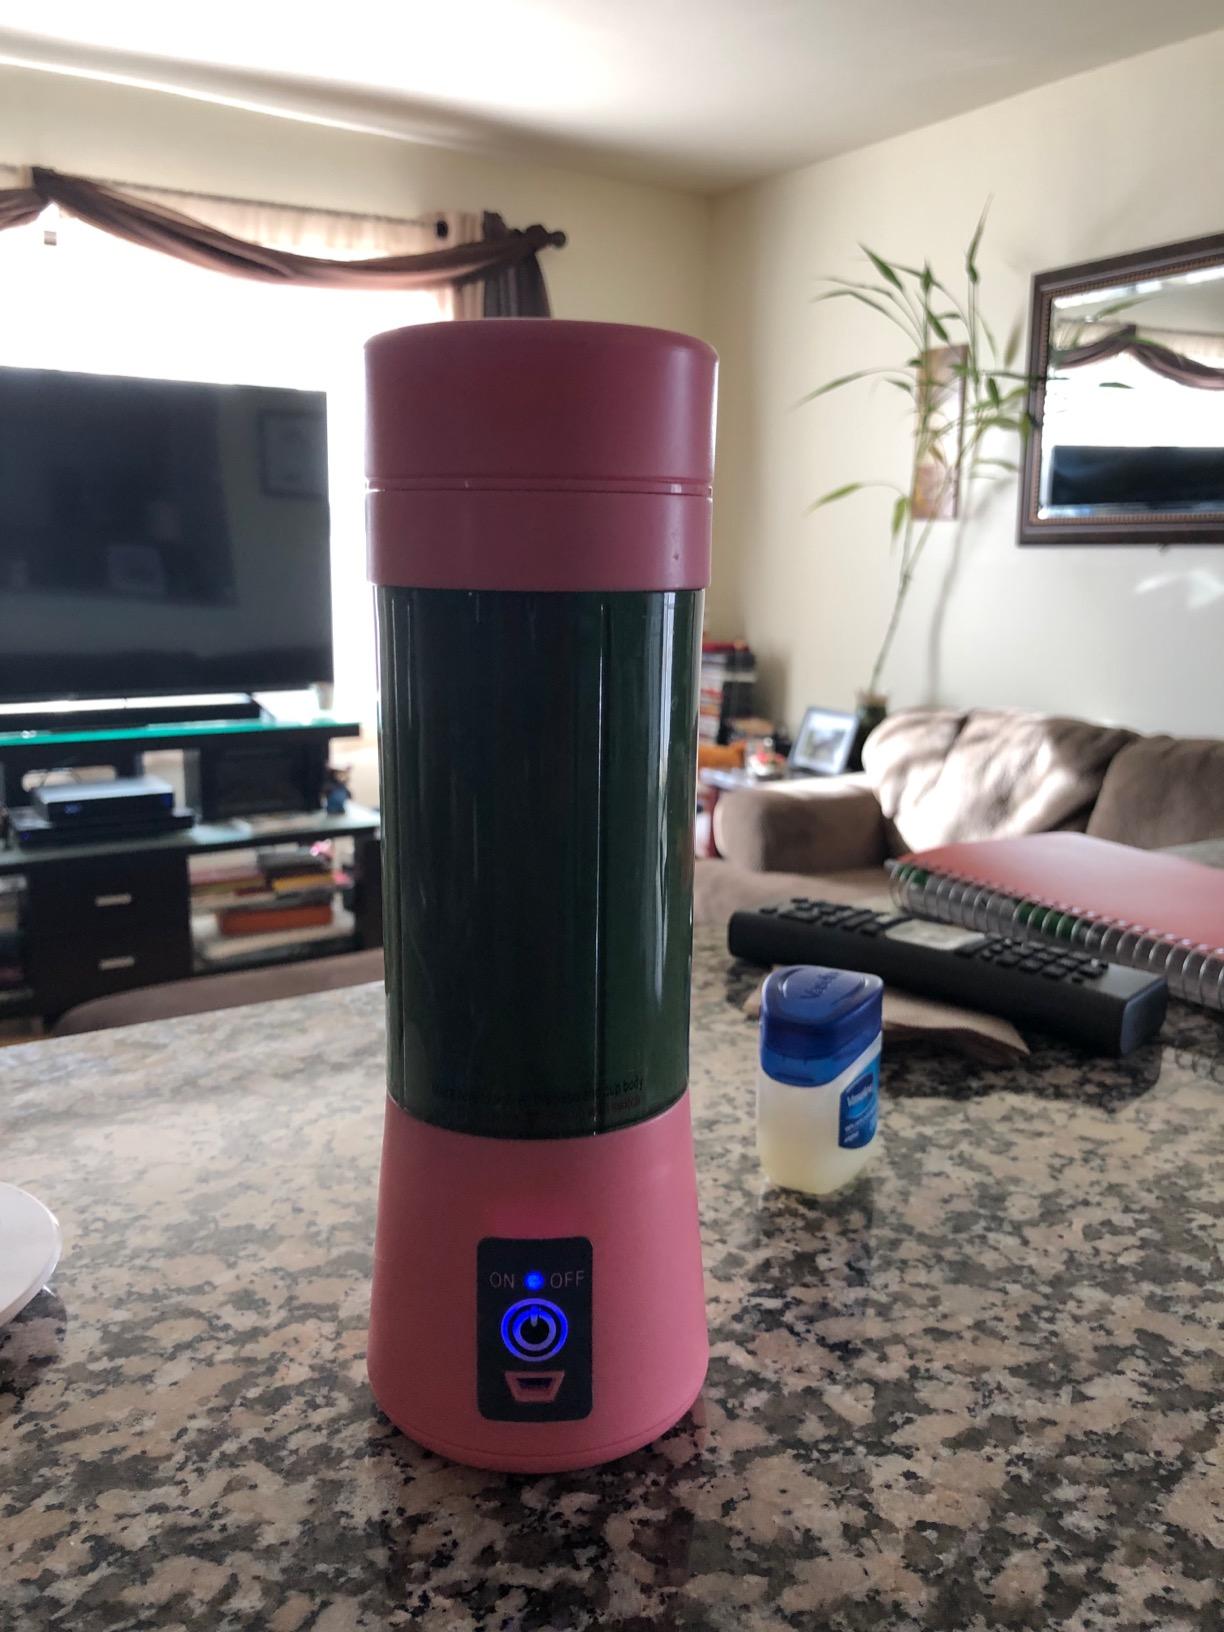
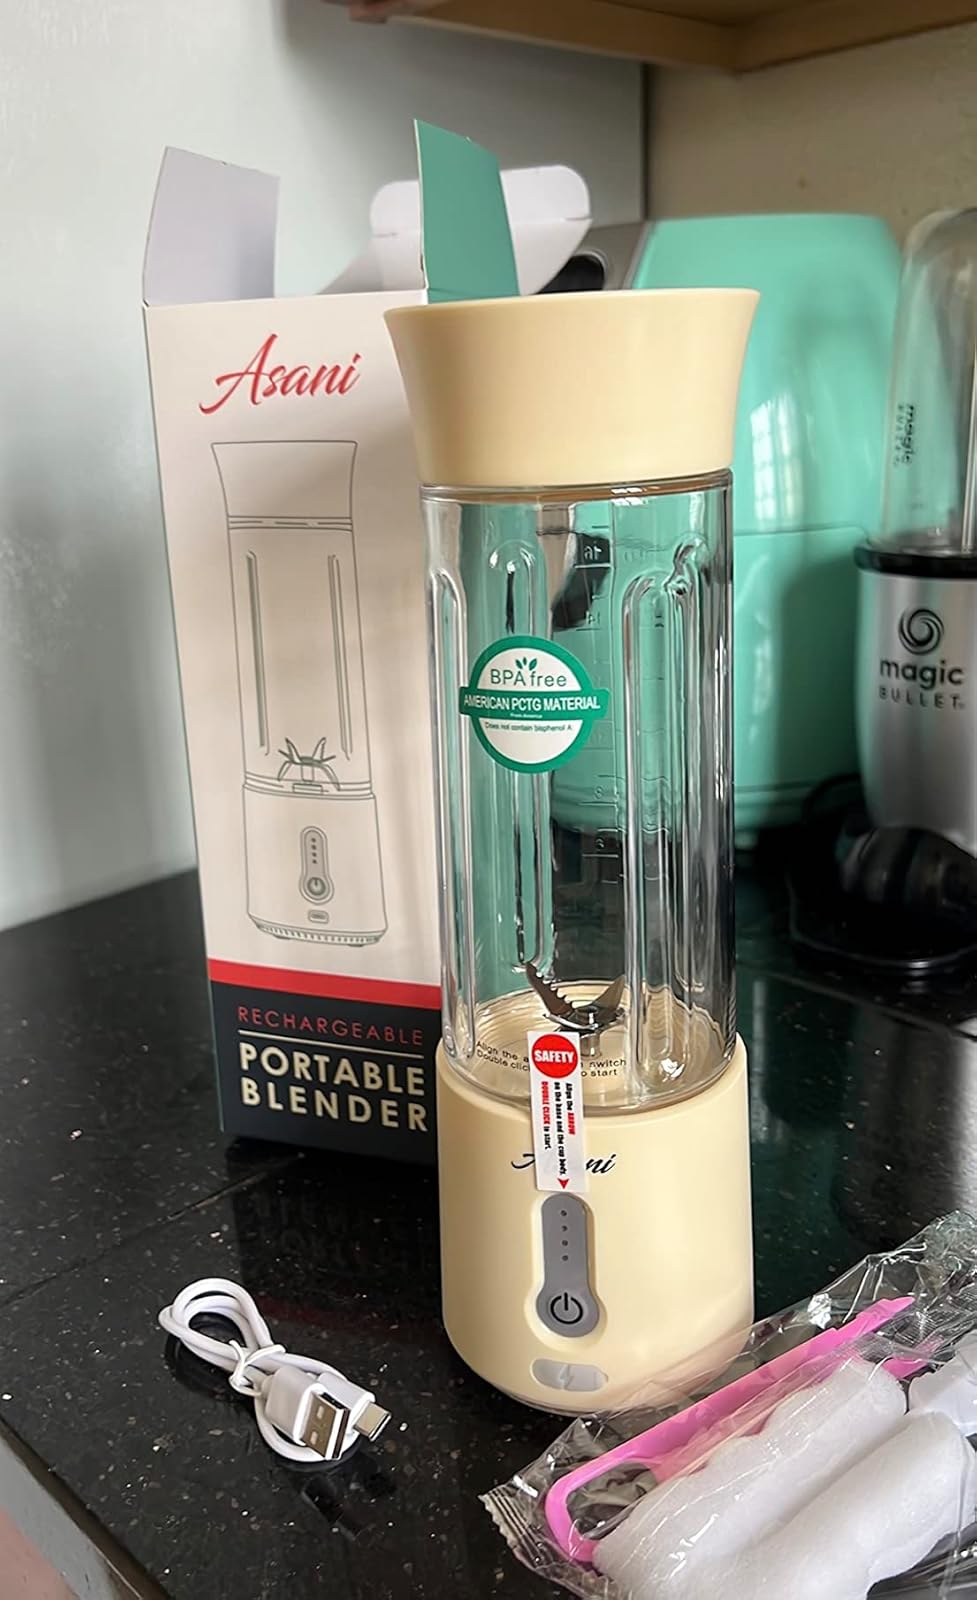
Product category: items_blender
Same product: no